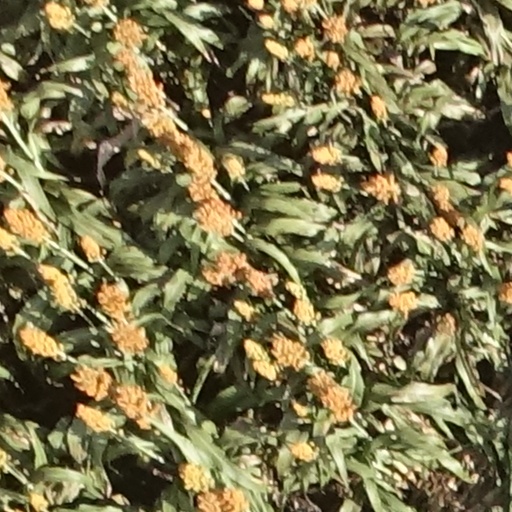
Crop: sorghum